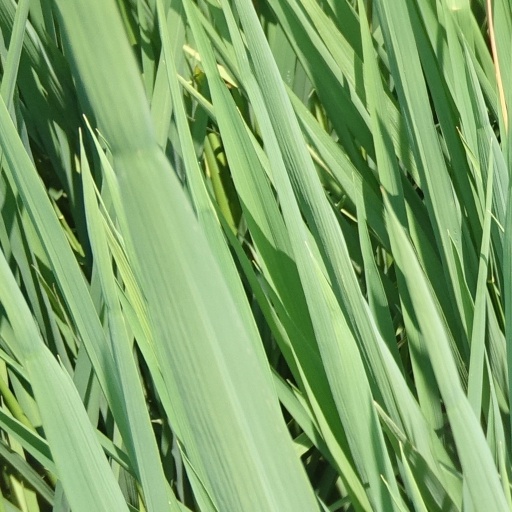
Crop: rice